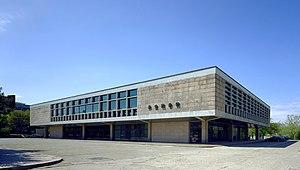
L'Académie militaire de Corée est une université nationale de Corée du Sud située à Séoul dans le quartier de Nowon-gu. Elle a la charge de la formation des élèves officiers des forces armées de la République de Corée.